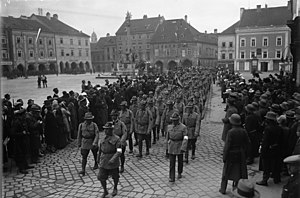
Den østrigske borgerkrig
Medlemmer af Heimwehr marcherer gennem Wien 1931.
Den østrigske borgerkrig var i 1934 den første væbnede modstand mod den fremvoksende fascisme i Europa. Den fandt fortrinsvis sted i Østrigs hovedstad Wien. I fire dage fra den 12. til 16. februar forsvarede bevæbnede arbejdere sig mod det autoritære borgerlige regime under Engelbert Dollfuß.